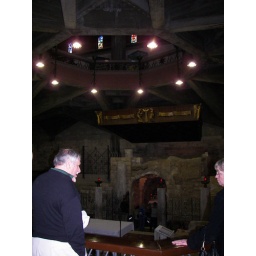
thru the hole above is the ground floor of the Church, the shrine is below the crypt level